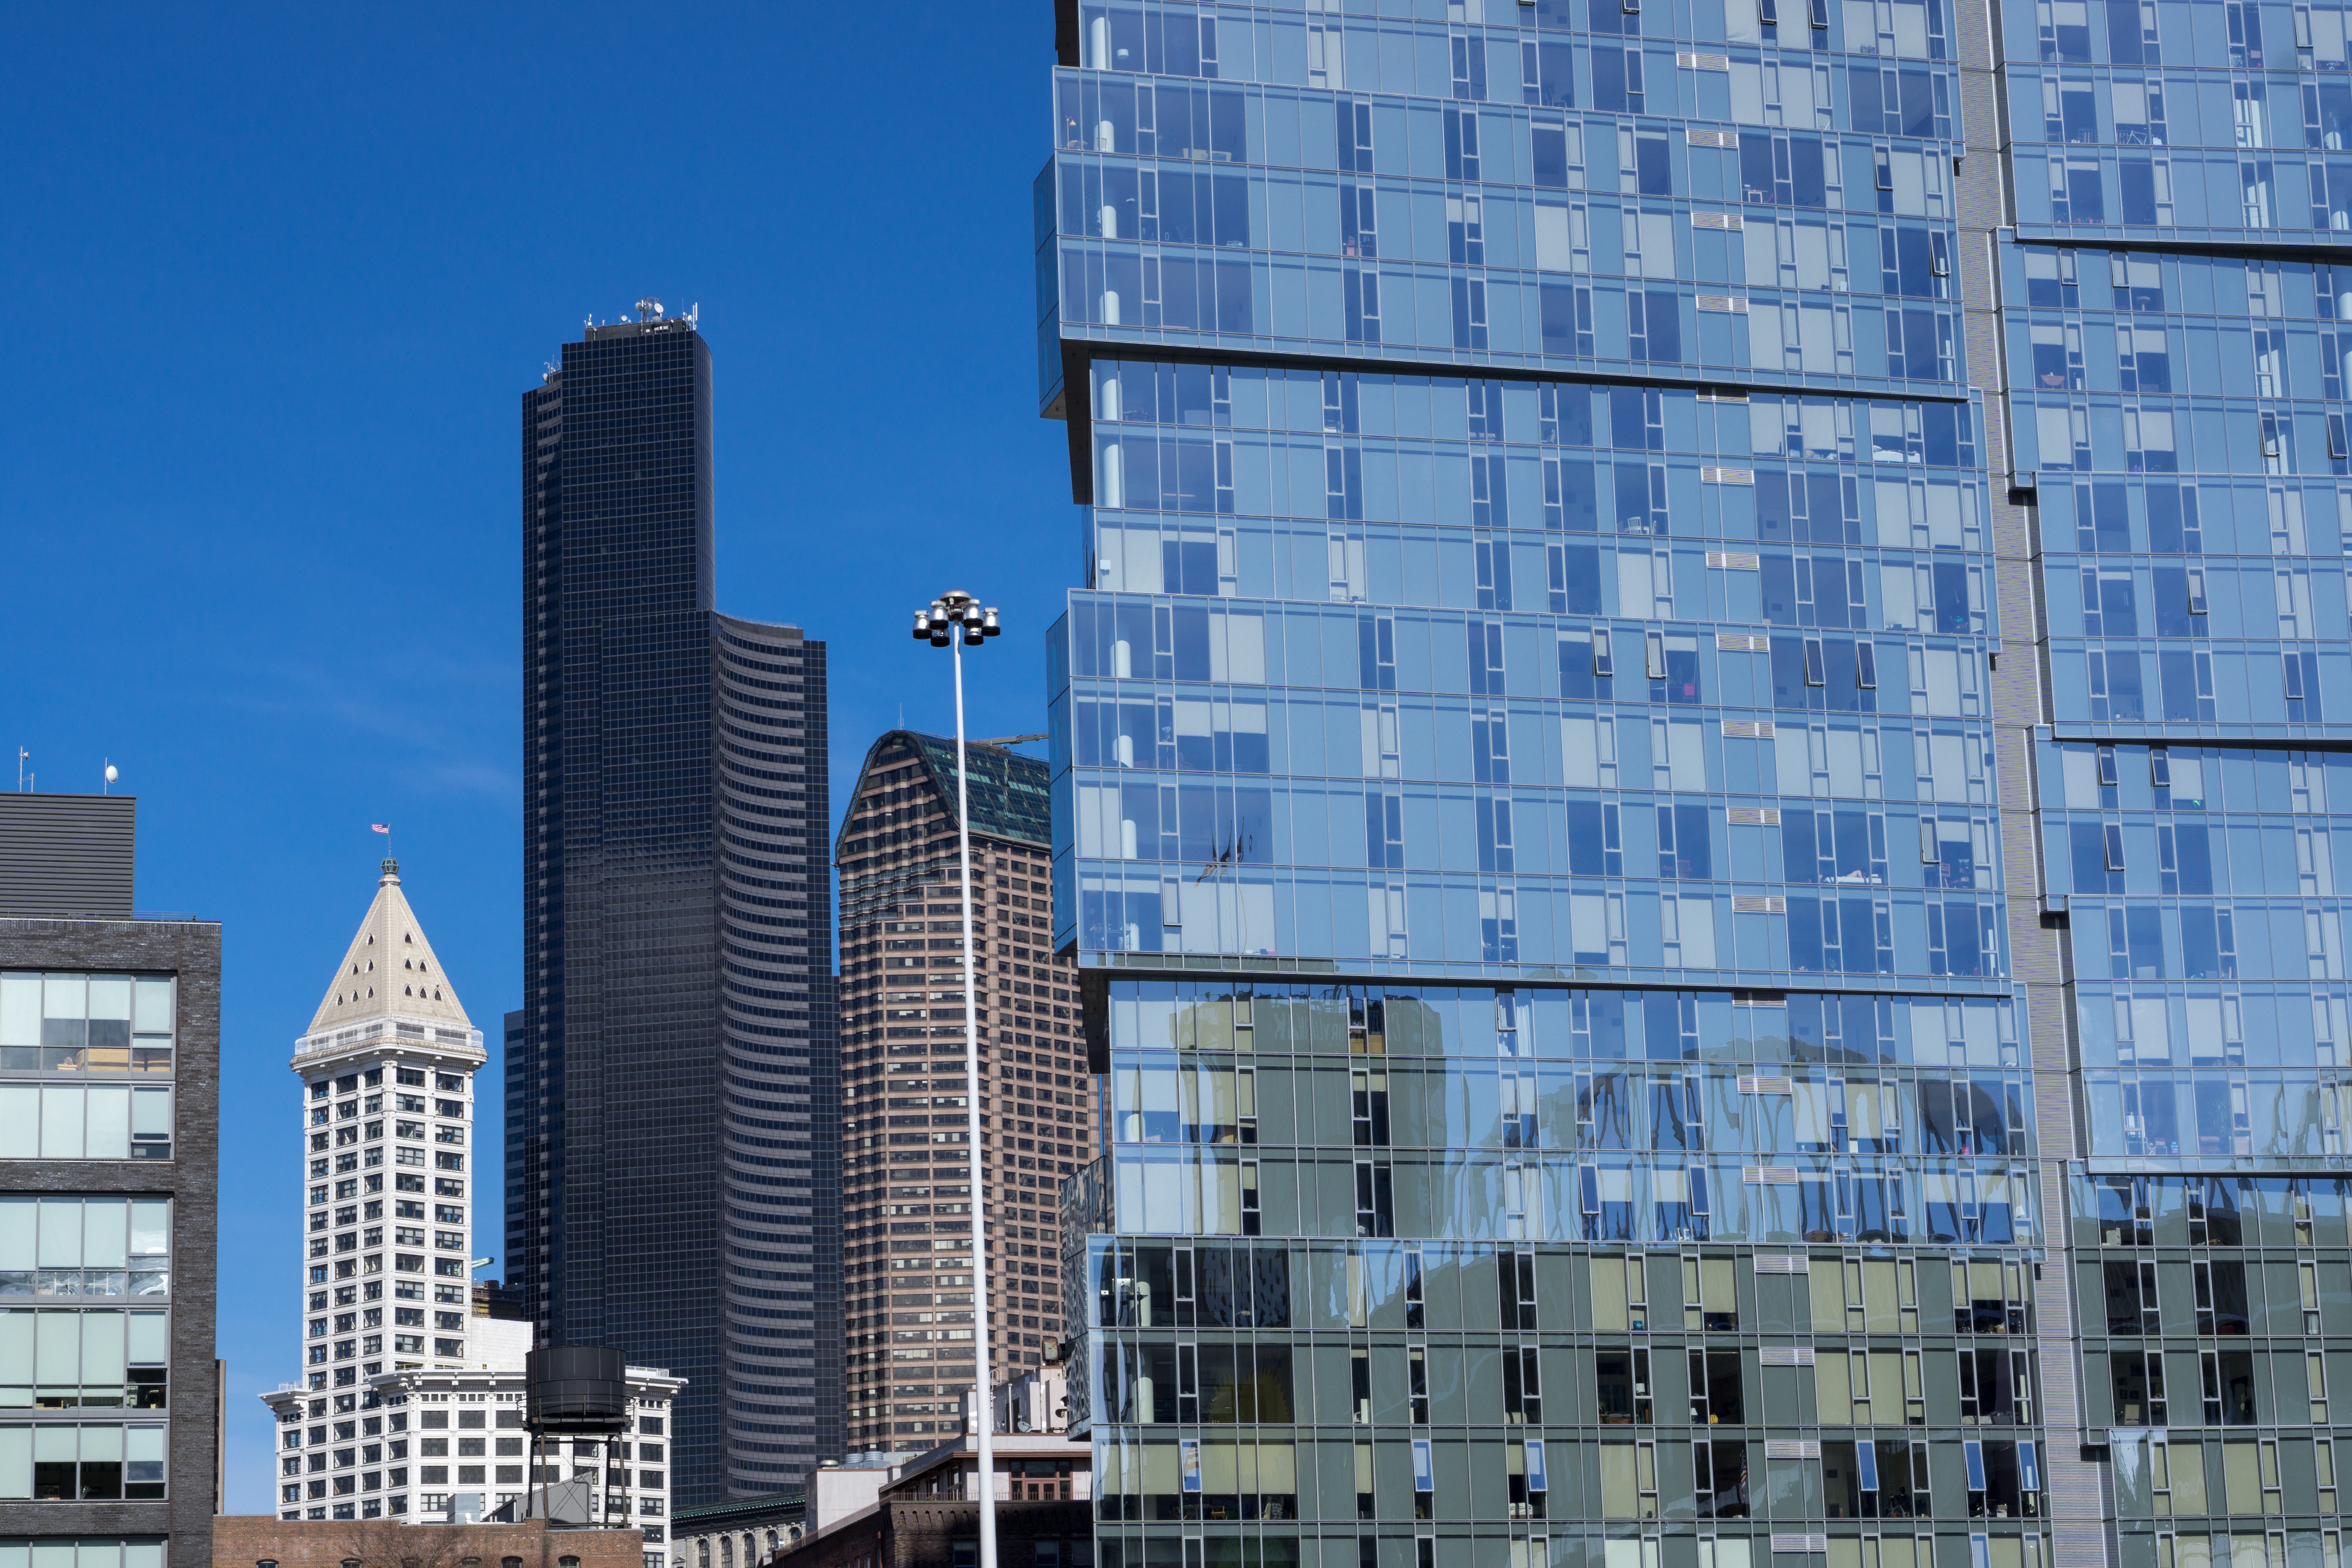
architecture, skyline, building, city, skyscraper, cityscape, downtown, tower, landmark, facade, blue, tower block, headquarters, metropolis, condominium, neighbourhood, urban area, residential area, human settlement, metropolitan area